John 6

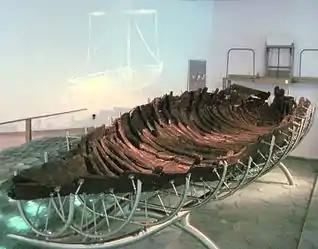
The 'Ancient Sea of Galilee Boat' from 1st century, now housed in the Yigal Allon Museum in Kibbutz Ginosar

When the disciples had rowed about twenty five or thirty stadia (three or four miles), and were therefore in "the broadest portion of the lake", they saw Jesus walking on the sea and drawing near their boat. At its widest, the lake is about five miles broad. The disciples "willingly receive Jesus into the boat, and immediately the boat was at the land where they were going" (i.e. Capernaum). Theologian John Gill, taking his lead from the 4th or 5th century poet Nonnus, discusses whether this verse indicated an additional miracle of "immediate travel":